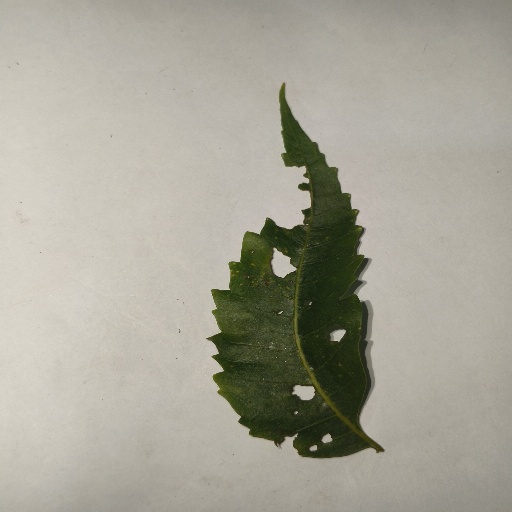
Species: Neem
Leaf condition: Shot Hole Leaf